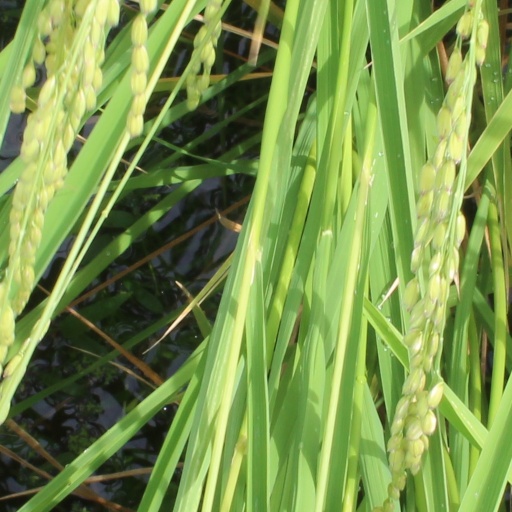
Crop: rice